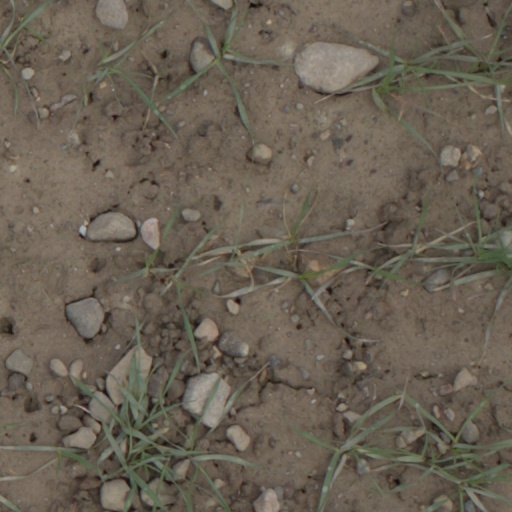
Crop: wheat